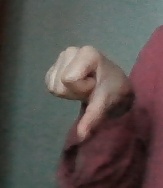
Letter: waw